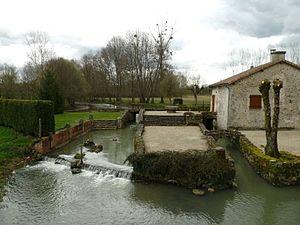
Le Son à Nieuil, Charente, France
Nieuil est une commune du Sud-Ouest de la France, située dans le département de la Charente.